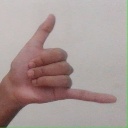
अक्षर: द